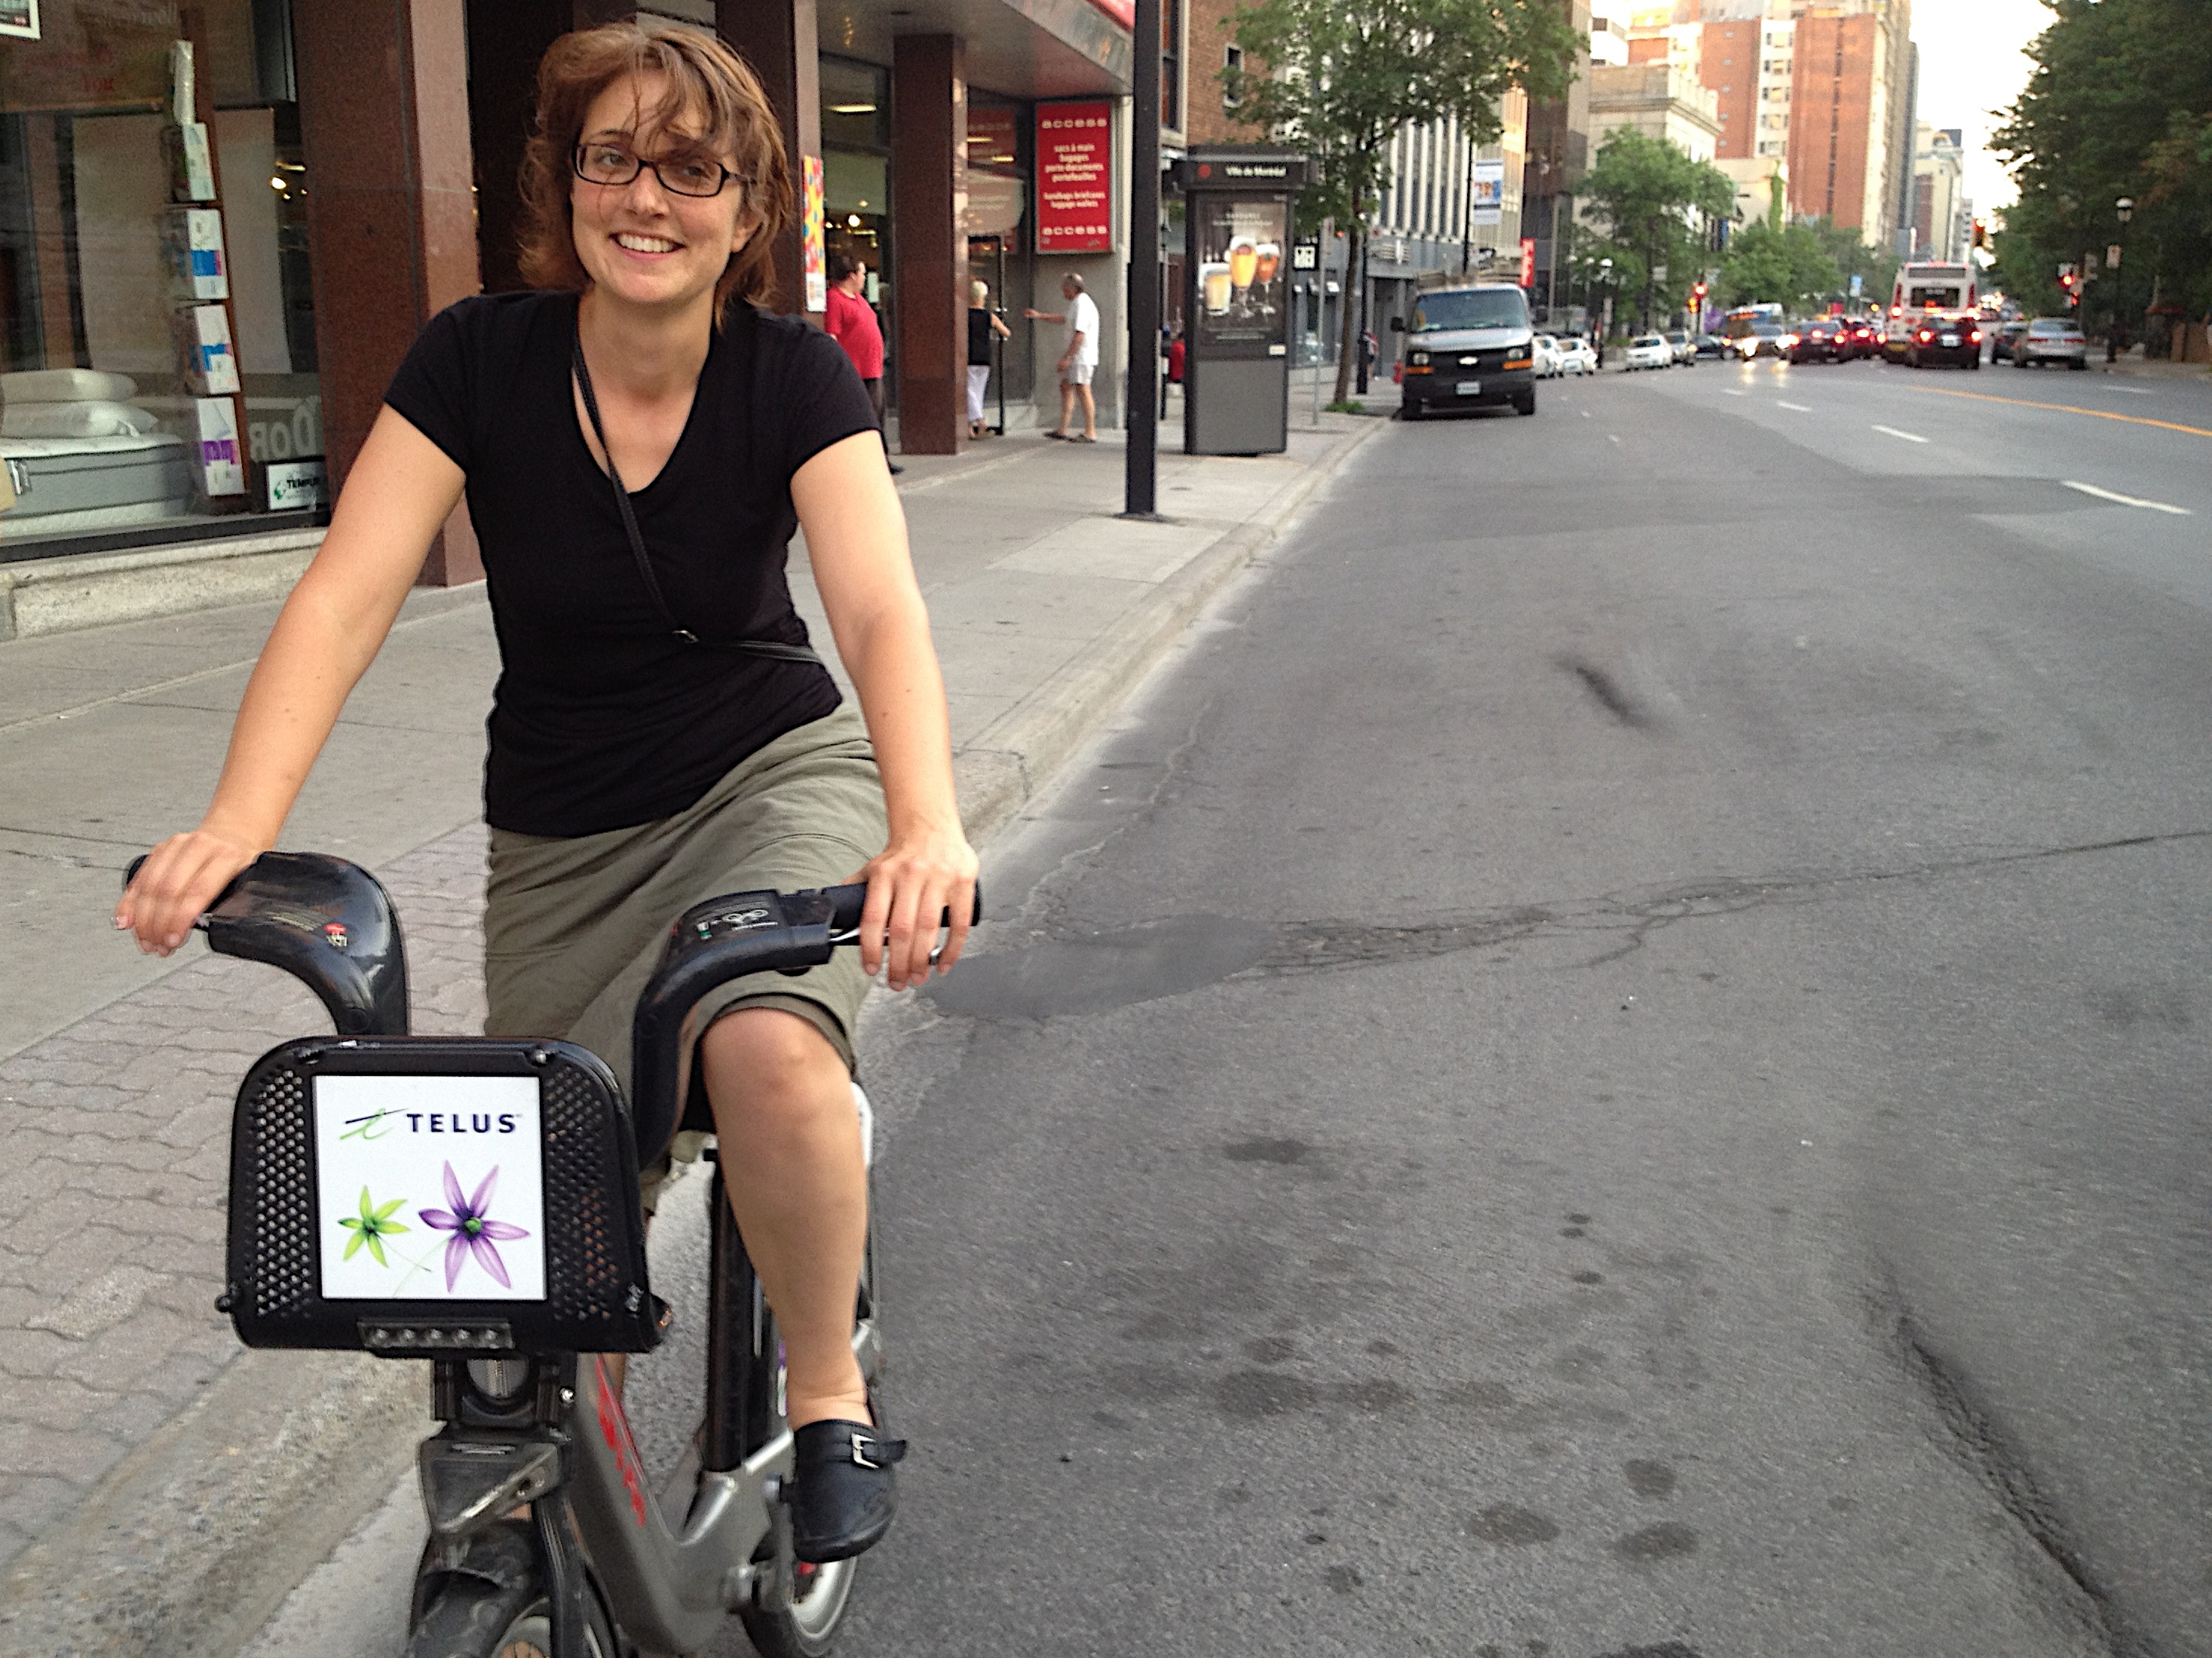
pedestrian, road, street, bicycle, vehicle, lane, cycling, infrastructure, 2012366, giulia